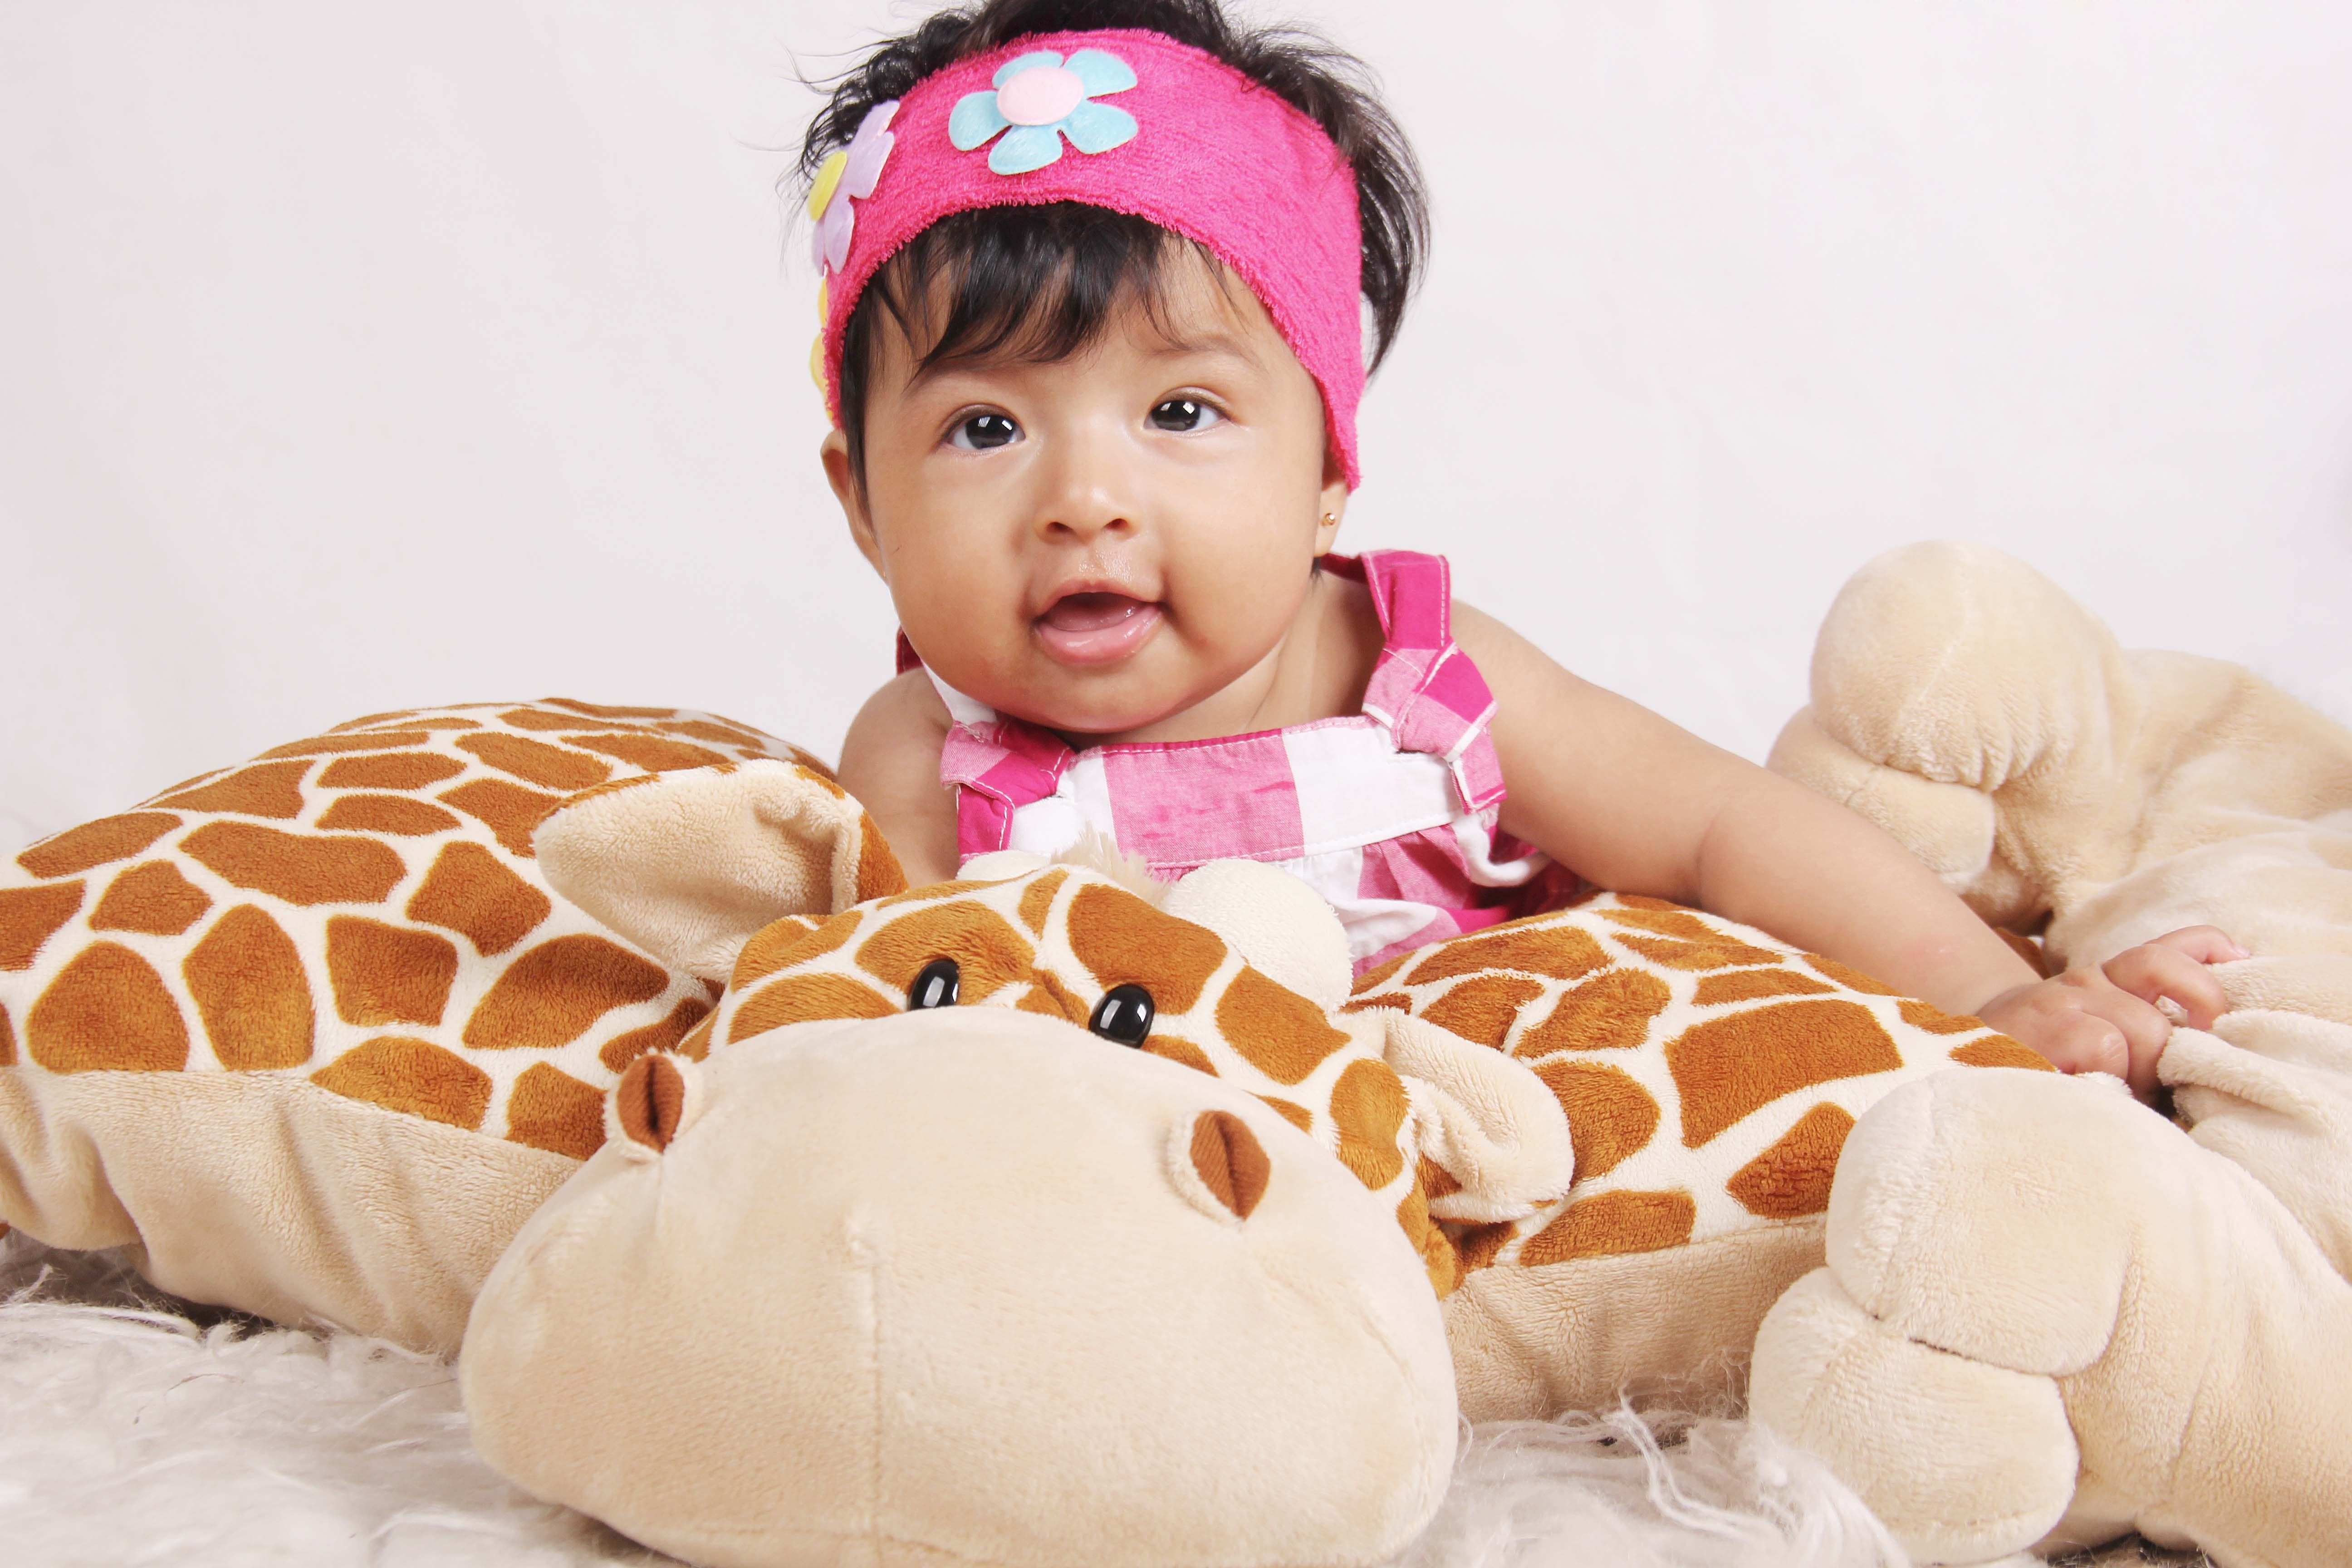
person, child, toy, product, laughing, giraffe, infant, toddler, bebe, stuffed toy